Traffic police

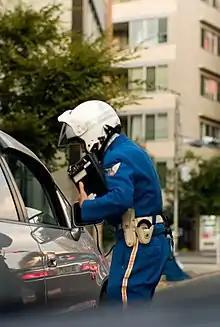
A Japanese prefectural police motorcycle officer questioning a motorist during a traffic stop

One of the most common forms of traffic policing in the modern day is vehicular enforcement. This is conducted by police officers using vehicles, typically cars or motorcycles but occasionally also aircraft or watercraft, who directly enforce vehicular traffic. Vehicular enforcement is often very similar to regular police patrols, and may be a standard police responsibility in some agencies. Vehicular enforcement usually consists of the enforcement of speed limits, registration and licensing, driving under the influence, commercial vehicle inspection, and other vehicle-related laws and crimes. The most common methods of vehicular enforcement are traffic stops, checkpoints, and "watching traffic" along the shoulder of roadways using radar speed guns.